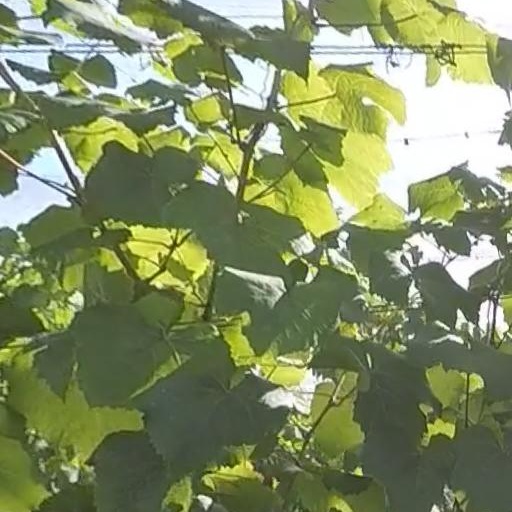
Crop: grape